Deir ez-Zor

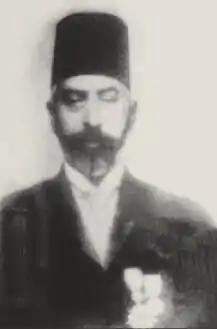
Fadel Aboud Al-Hassan, Head of Deir ez-Zor Government in 1918

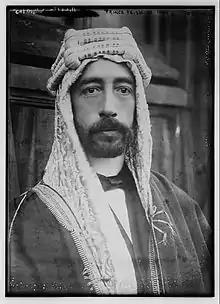
King Faisal in 1920

Trouble broke out in the city of Deir al-Zour after the Ottomans left on 6 November 1918, where people began looting and stealing from each other across the area, so it was necessary to have a strong authority for protecting the city and its people and that led Al-Hassan who was the mayor to form his first government in the city and asking all tribal leaders in the villages and surrounding districts to support him and pledge allegiance to him. One of the priorities of this government was maintain the security and running the affairs of the city. This government later known as the "Haj Fadel Government".